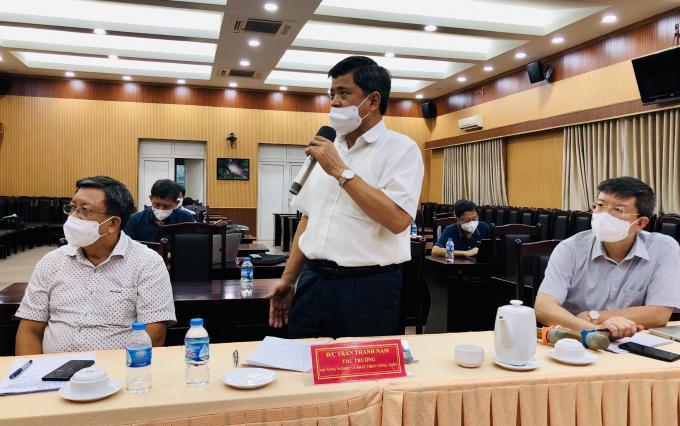
có hai người đàn ông đang ngồi ở hai bên người đang đứng dậy phát biểu